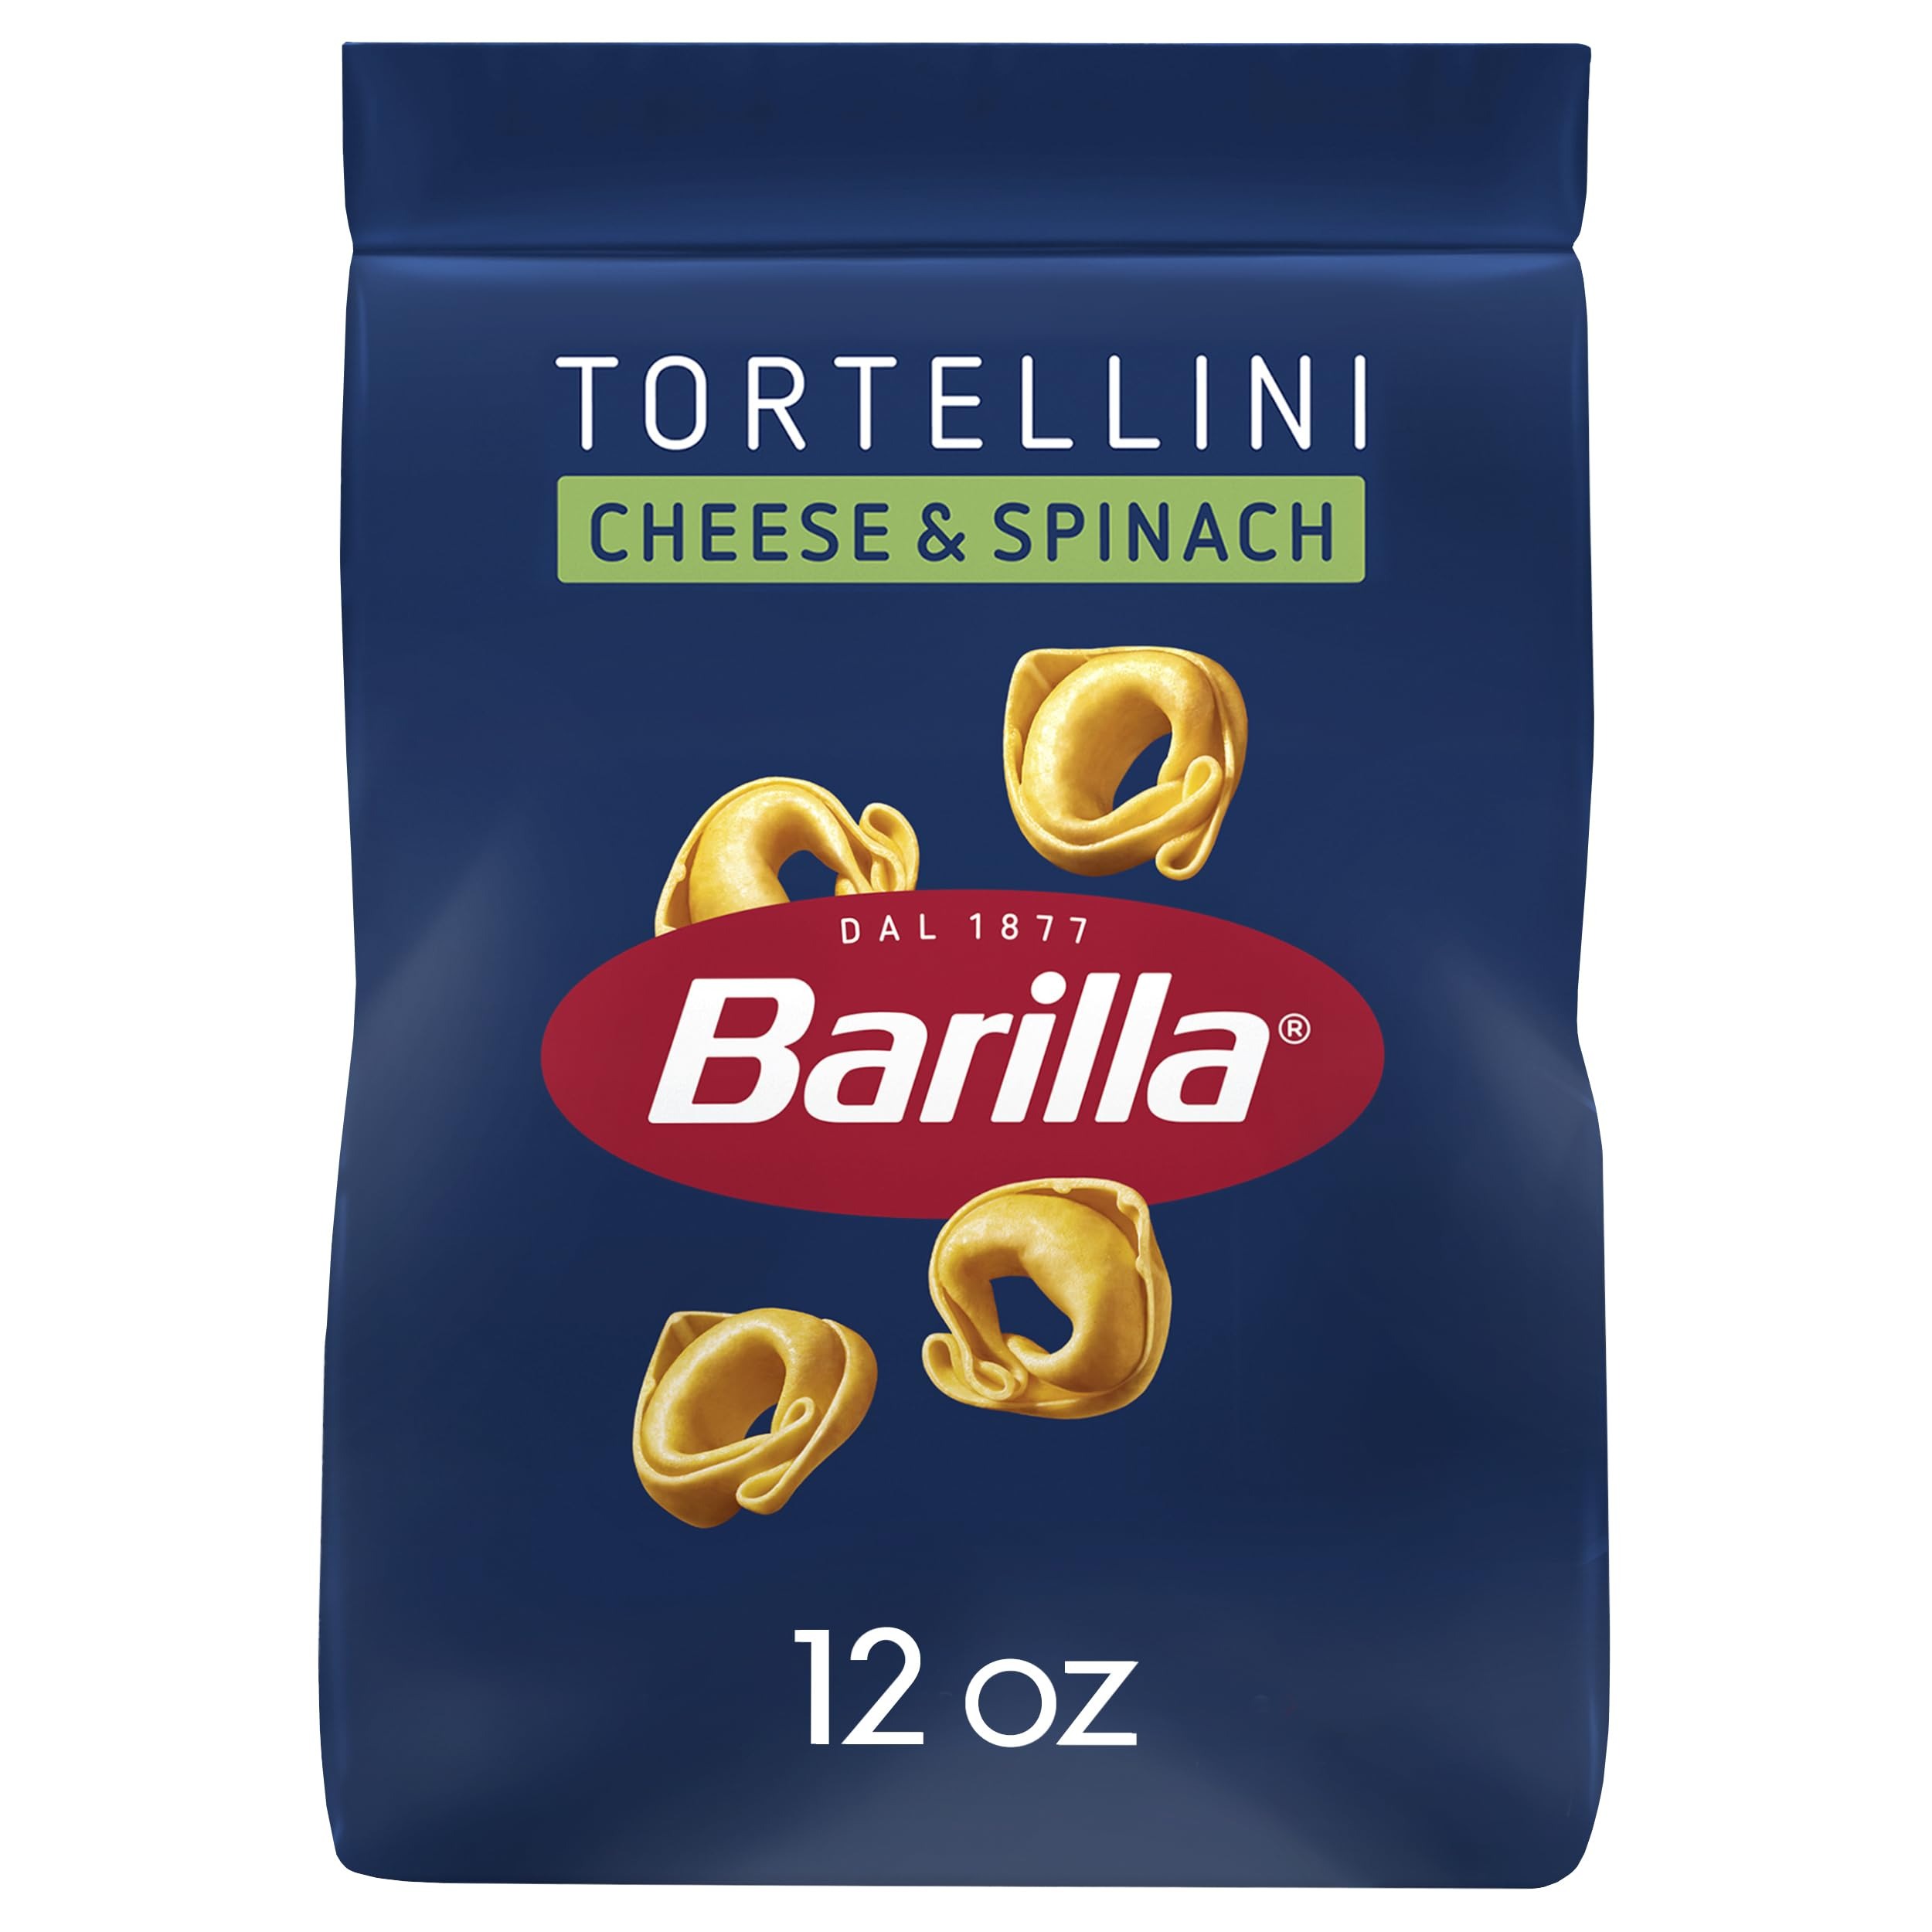
Item Name: BARILLA Cheese & Spinach Tortellini Pasta, 12 oz. Bag - 6 Servings Per Bag - Pantry Friendly Dried Tortellini - Made with Non-GMO Ingredients
Bullet Point 1: Barilla Cheese & Spinach Tortellini is made with sheets of delicate egg pasta that are folded around creamy ricotta cheese and tender spinach, and pinched into a distinctive ring shape
Bullet Point 2: Try serving Barilla Cheese & Spinach Tortellini pasta in a simple soup broth or pair with a light cream pasta sauce
Bullet Point 3: Cooks to perfection in 10-11 minutes
Bullet Point 4: Crafted from high-quality non-GMO ingredients
Bullet Point 5: Our filled tortellini pasta shapes are perfect for delicious pasta dishes to help celebrate holidays or any special occasion.
Bullet Point 6: Uncompromising quality, trusted for generations: A pantry staple, people know Barilla stands for quality and a perfectly "al dente" pasta texture every time; That's why Barilla pasta has been a trusted favorite for over 140 years
Value: 12.0
Unit: oz

Price: 5.105